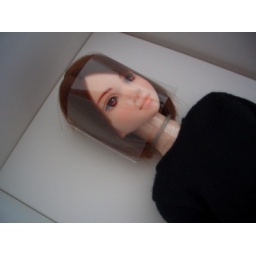
Close up of the Unoa lite boy in box